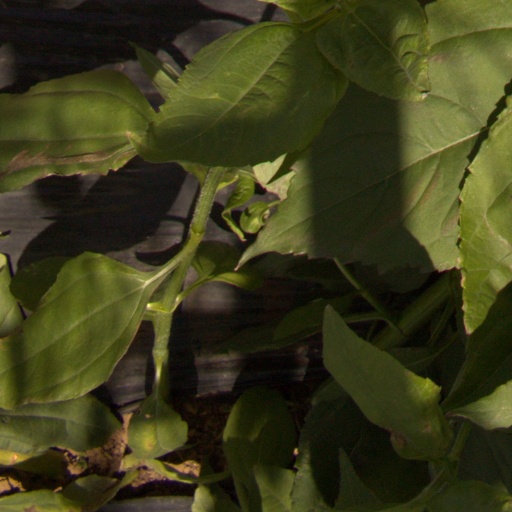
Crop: Jerusalem artichoke